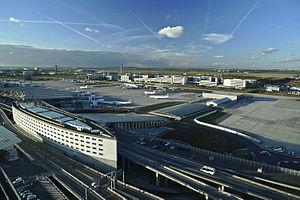
Vue des aires de trafic B et D, depuis la Tour Sud
Sur un aérodrome, un service de gestion d'aire de trafic est fourni pour assurer la régulation des activités et des mouvements des aéronefs et des véhicules sur l'aire de trafic, dans sa totalité ou en partie.
L'aéroport de Paris-Charles-de-Gaulle, communément appelé « aéroport de Roissy-Charles-de-Gaulle » ou « aéroport de Roissy », est un aéroport international situé à Roissy-en-France, 23 km au nord-est de Paris. Il est le premier aéroport en France par son importance, la deuxième plus importante plate-forme de correspondance aéroportuaire d'Europe et le dixième aéroport mondial en 2018 pour le trafic passagers avec 72,2 millions de passagers.